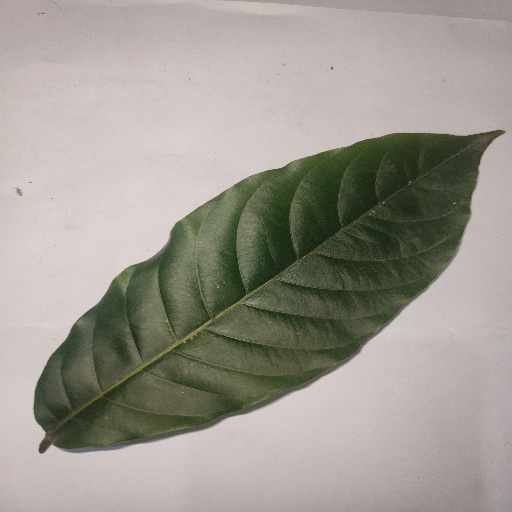
Species: HariTaki
Leaf condition: Healthy Leaf